The Murder Trial of Doctor Jordan

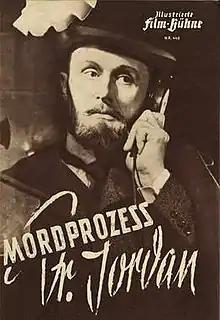

The Murder Trial of Doctor Jordan is a 1949 West German crime film directed by Erich Engels and starring Rudolf Fernau, Maria Holst, and Margarete Haagen. It was shot at the Wiesbaden Studios in Hesse. The film's sets were designed by the art directors Kurt Herlth and Carl Ludwig Kirmse.